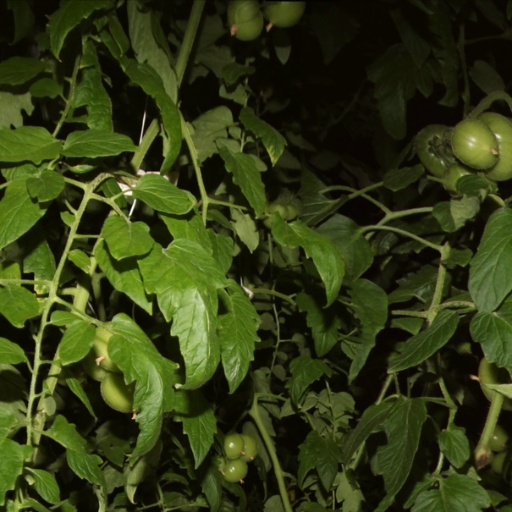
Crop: tomato